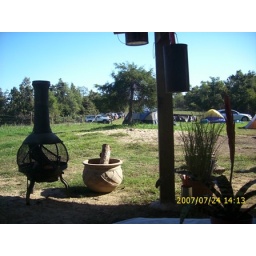
looking out over pasture where cars parked